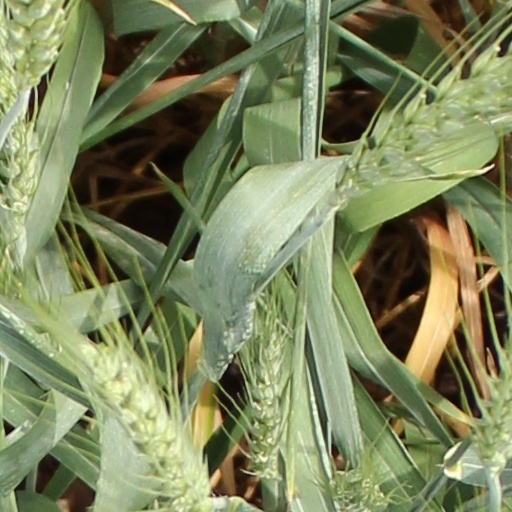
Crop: wheat